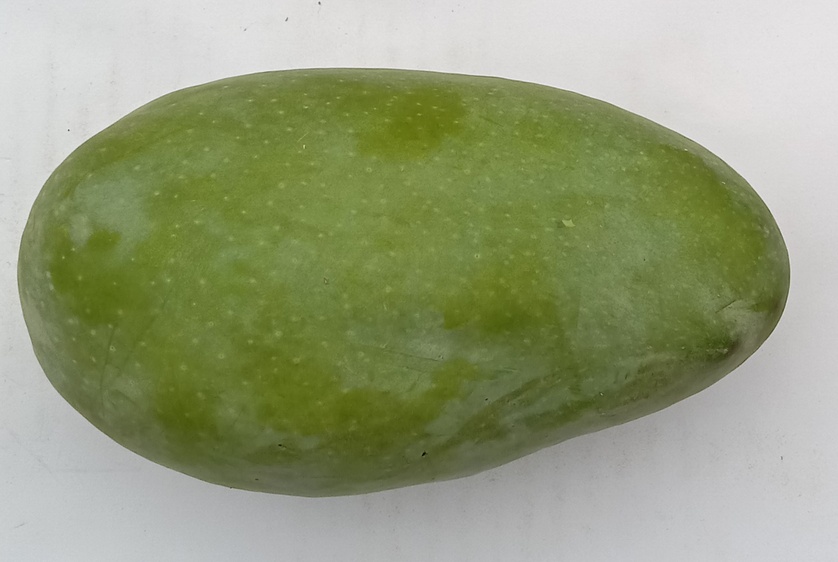
Mango variety: Sindhri